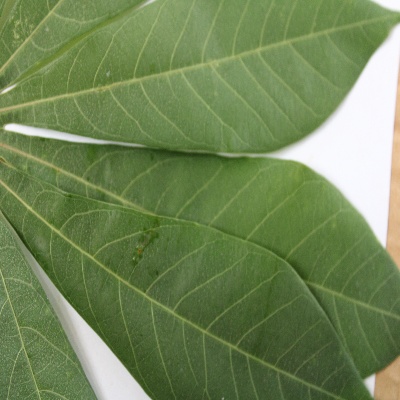
Crop: Cassava
Condition: healthy